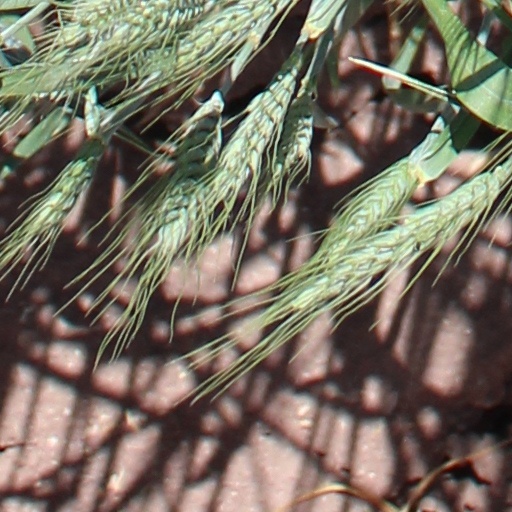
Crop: wheat